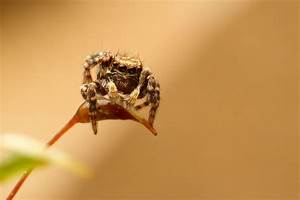
Label: ragno